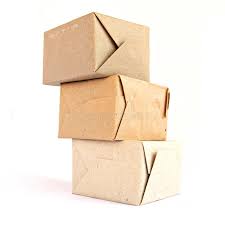
Label: cardboard